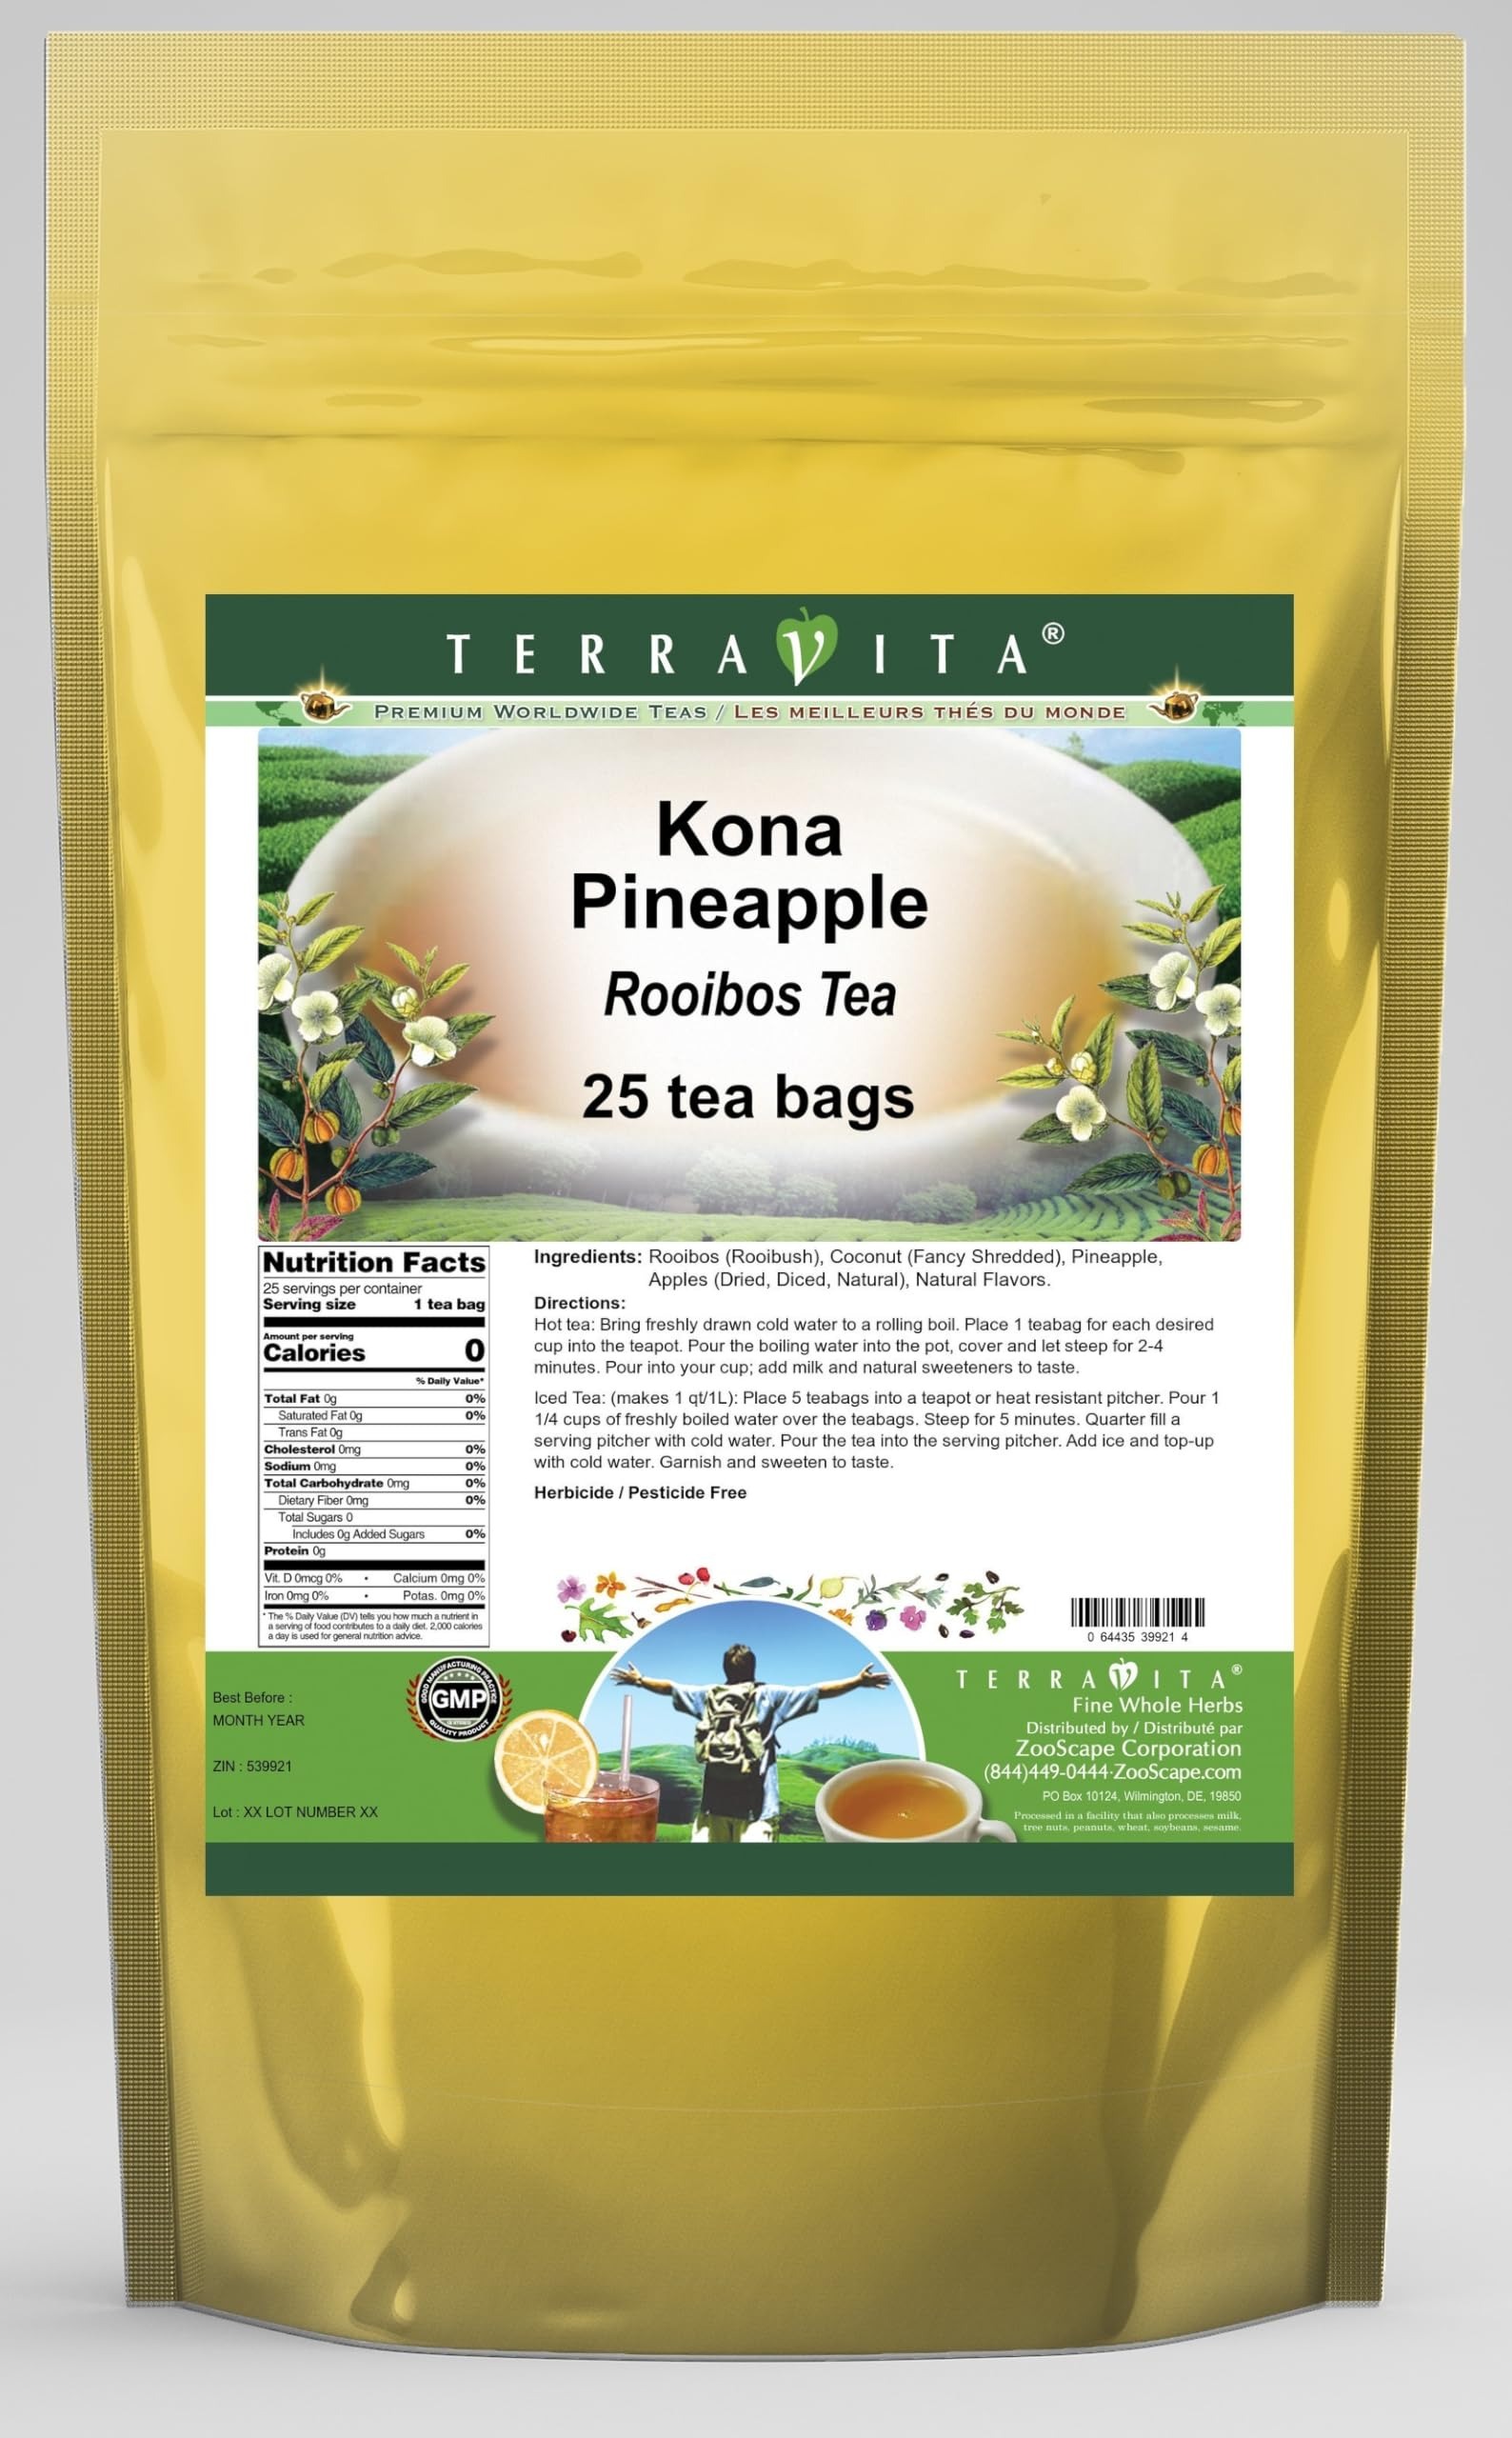
Item Name: Kona Pineapple Rooibos Tea (25 tea bags, ZIN: 539921)
Bullet Point 1: Our Kona Pineapple Rooibos Tea is a delightful flavored Rooibos tea with Coconut, Pineapple and Dried Apples (Diced, Natural) that you will really enjoy! The unique Kona Pineapple aroma and taste is a delight! - Ingredients: Rooibos tea, Coconut, Pineapple, Dried Apples (Diced, Natural) and Natural Kona Pineapple Flavor.
Bullet Point 2: No fillers.
Bullet Point 3: Manufacturer: TerraVita
Bullet Point 4: Size: 25 tea bags
Bullet Point 5: Rooibos Tea Bags - Packed in a convenient upright pouch!
Product Description: Our Kona Pineapple Rooibos Tea is a delightful flavored Rooibos tea with Coconut, Pineapple and Dried Apples (Diced, Natural) that you will really enjoy! The unique Kona Pineapple aroma and taste is a delight! - Ingredients: Rooibos tea, Coconut, Pineapple, Dried Apples (Diced, Natural) and Natural Kona Pineapple Flavor. - Hot tea brewing method: Bring freshly drawn cold water to a rolling boil. Place 1 teabag for each desired cup into the teapot. Pour the boiling water into the pot, cover and let steep for 2-4 minutes. Pour into your cup; add milk and natural sweeteners to taste. - Iced tea brewing method: (to make 1 liter/quart): Place 5 teabags into a teapot or heat resistant pitcher. Pour 1 1/4 cups of freshly boiled water over the teabags. Steep for 5 minutes. Quarter fill a serving pitcher with cold water. Pour the tea into the serving pitcher. Add ice and top-up with cold water. Garnish and sweeten to taste. - TerraVita is an exclusive line of premium-quality, natural source products that use only the finest, purest and most potent ingredients found around the world. TerraVita is hallmarked by the highest possible standards of purity, potency, stability and freshness. All of our products are prepared with the highest elements of quality control, from raw materials through the entire manufacturing process, up to and including the moment that the bottles or bags are sealed for freshness and shipped out to you. Our highest possible standards are certified by independent laboratories and backed by our personal guarantee. - TerraVita exists to meet and ensure your family's health and wellness without the harmful effects of chemicals and health products. We strive to make all of our products affordable and reliable and are constantly searching the market to maintain ou
Value: 25.0
Unit: Count

Price: 18.47